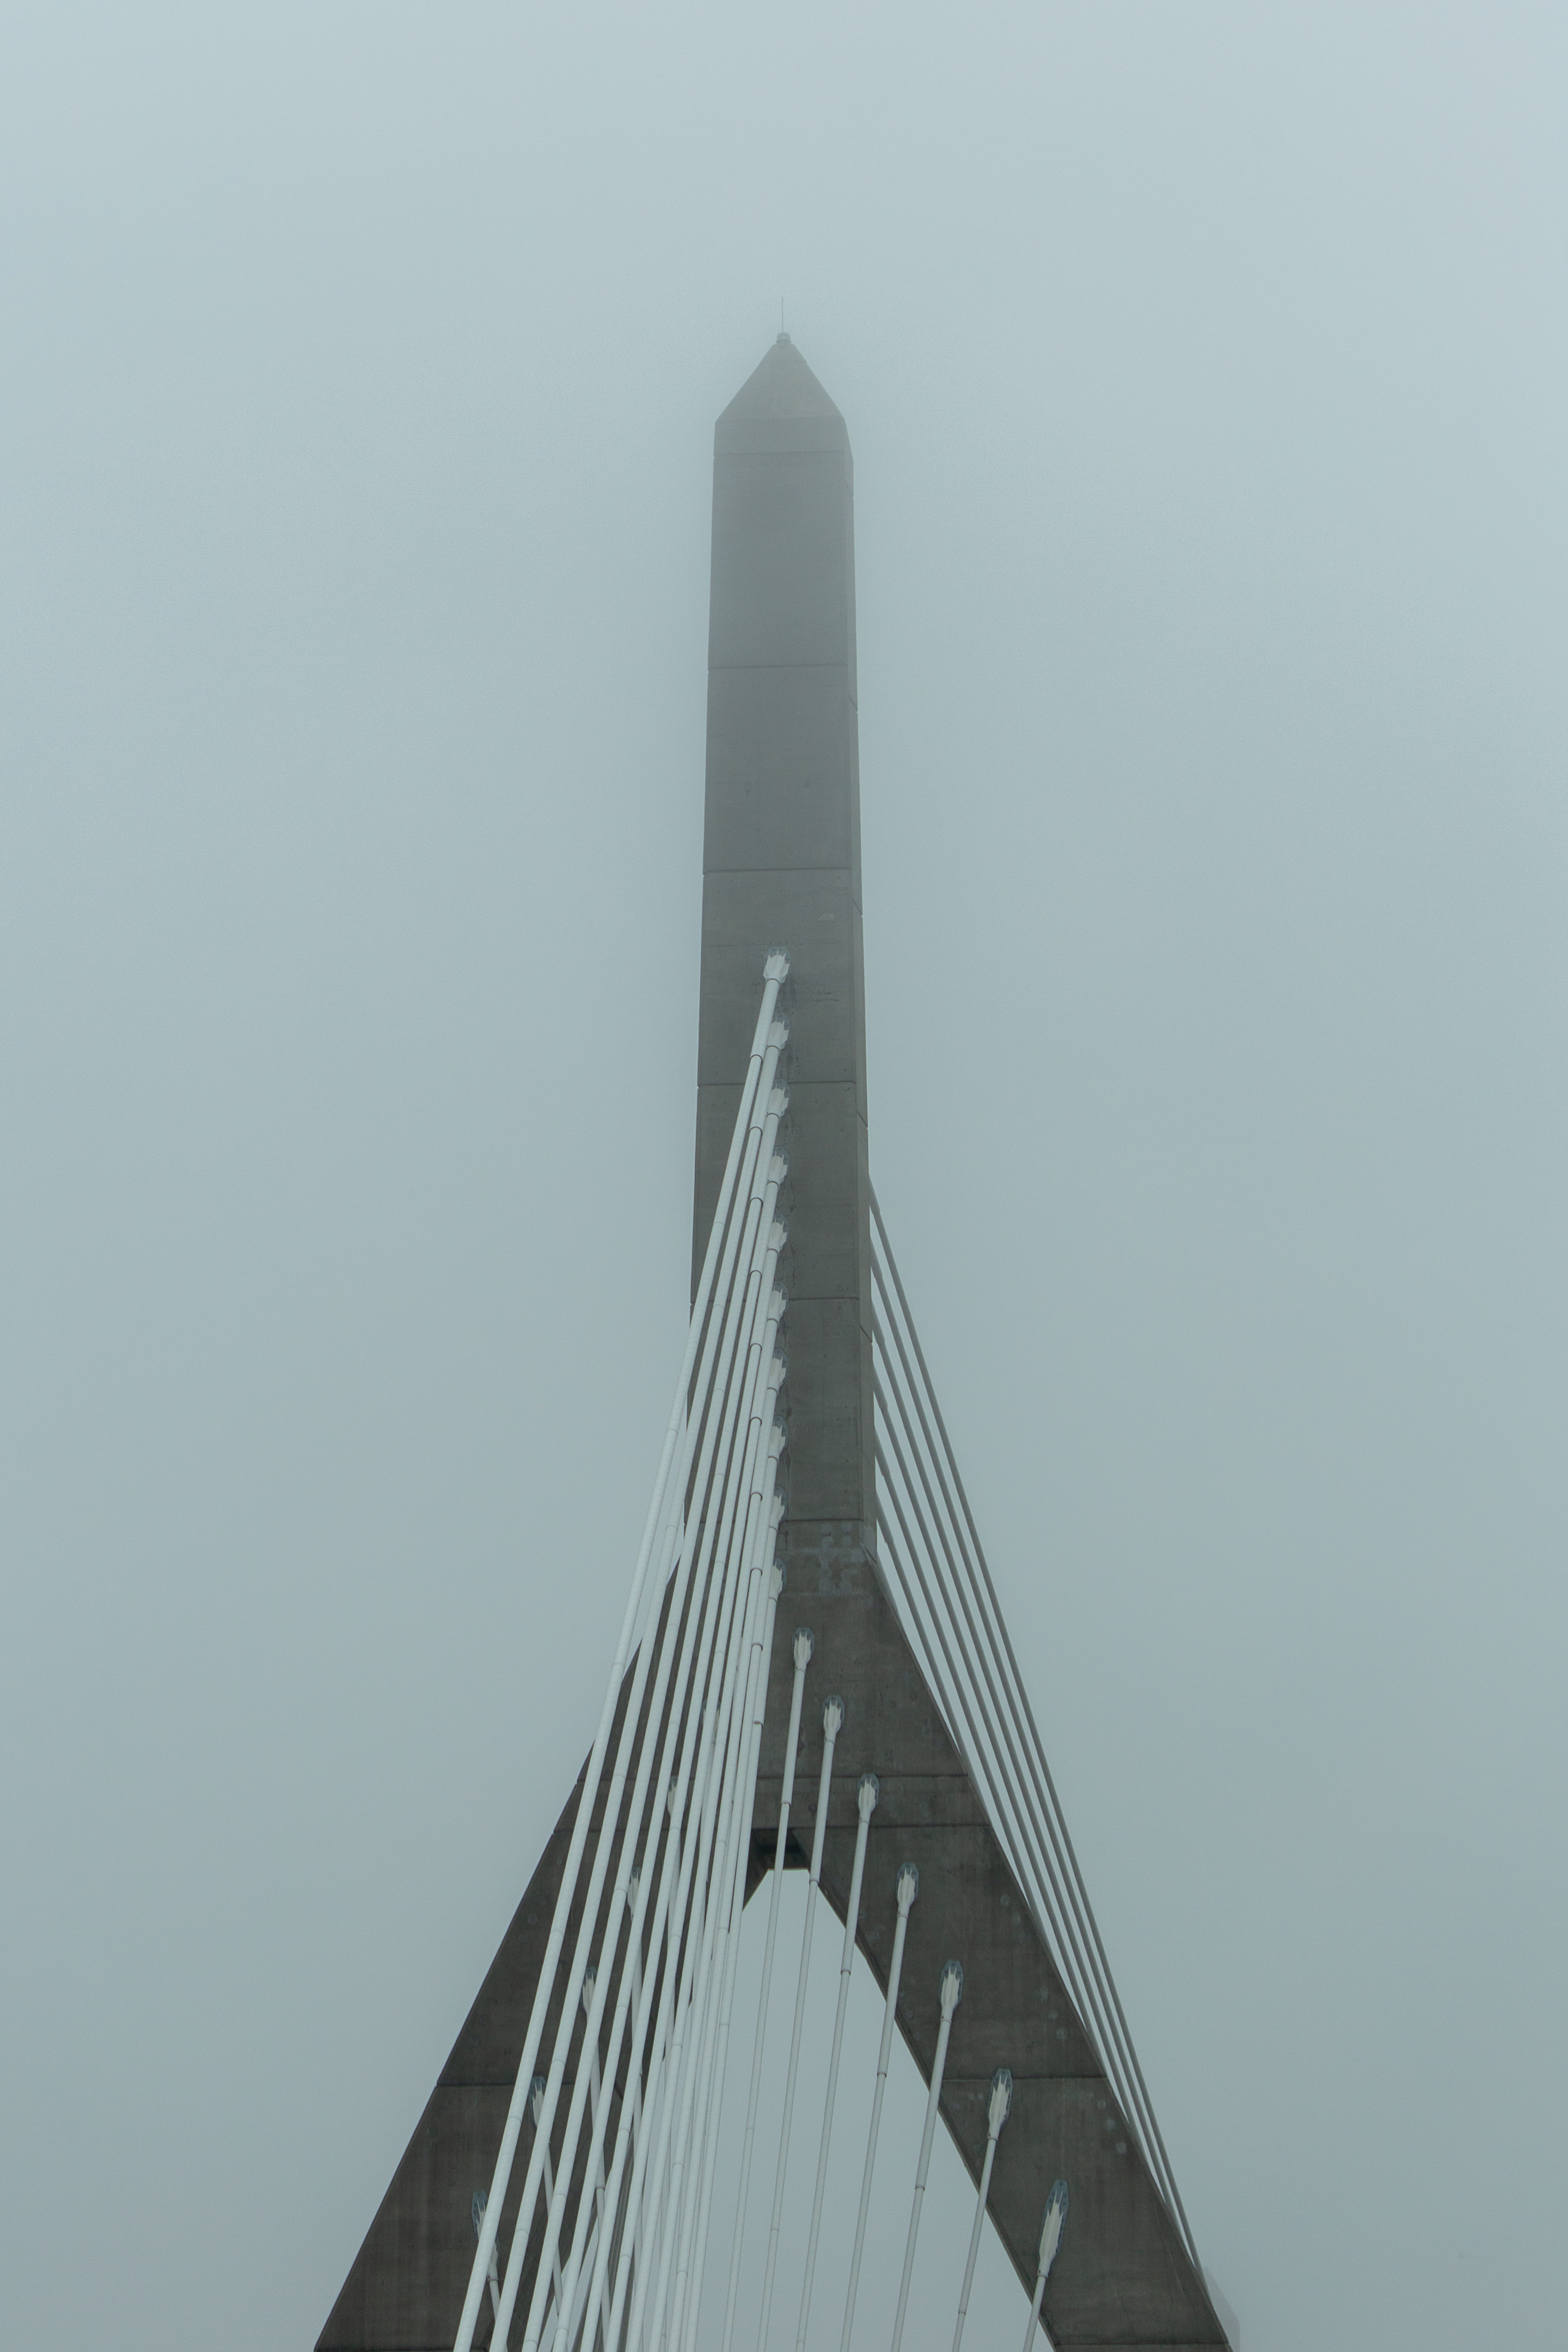
landmark, architecture, cable stayed bridge, atmospheric phenomenon, skyscraper, tower, extradosed bridge, fixed link, monument, fog, spire, steeple